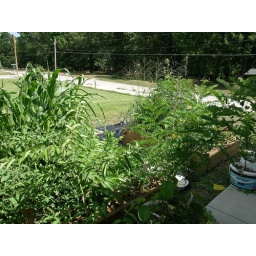
native plant garden in mount vernon missouri